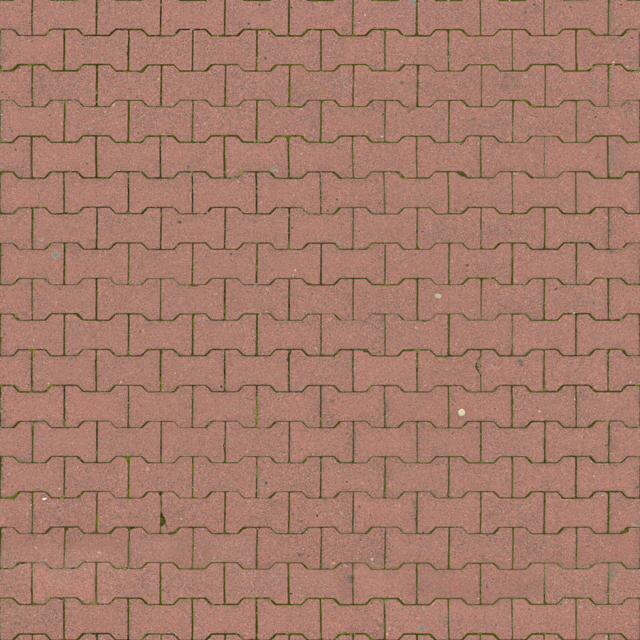
Surface type: paving stones